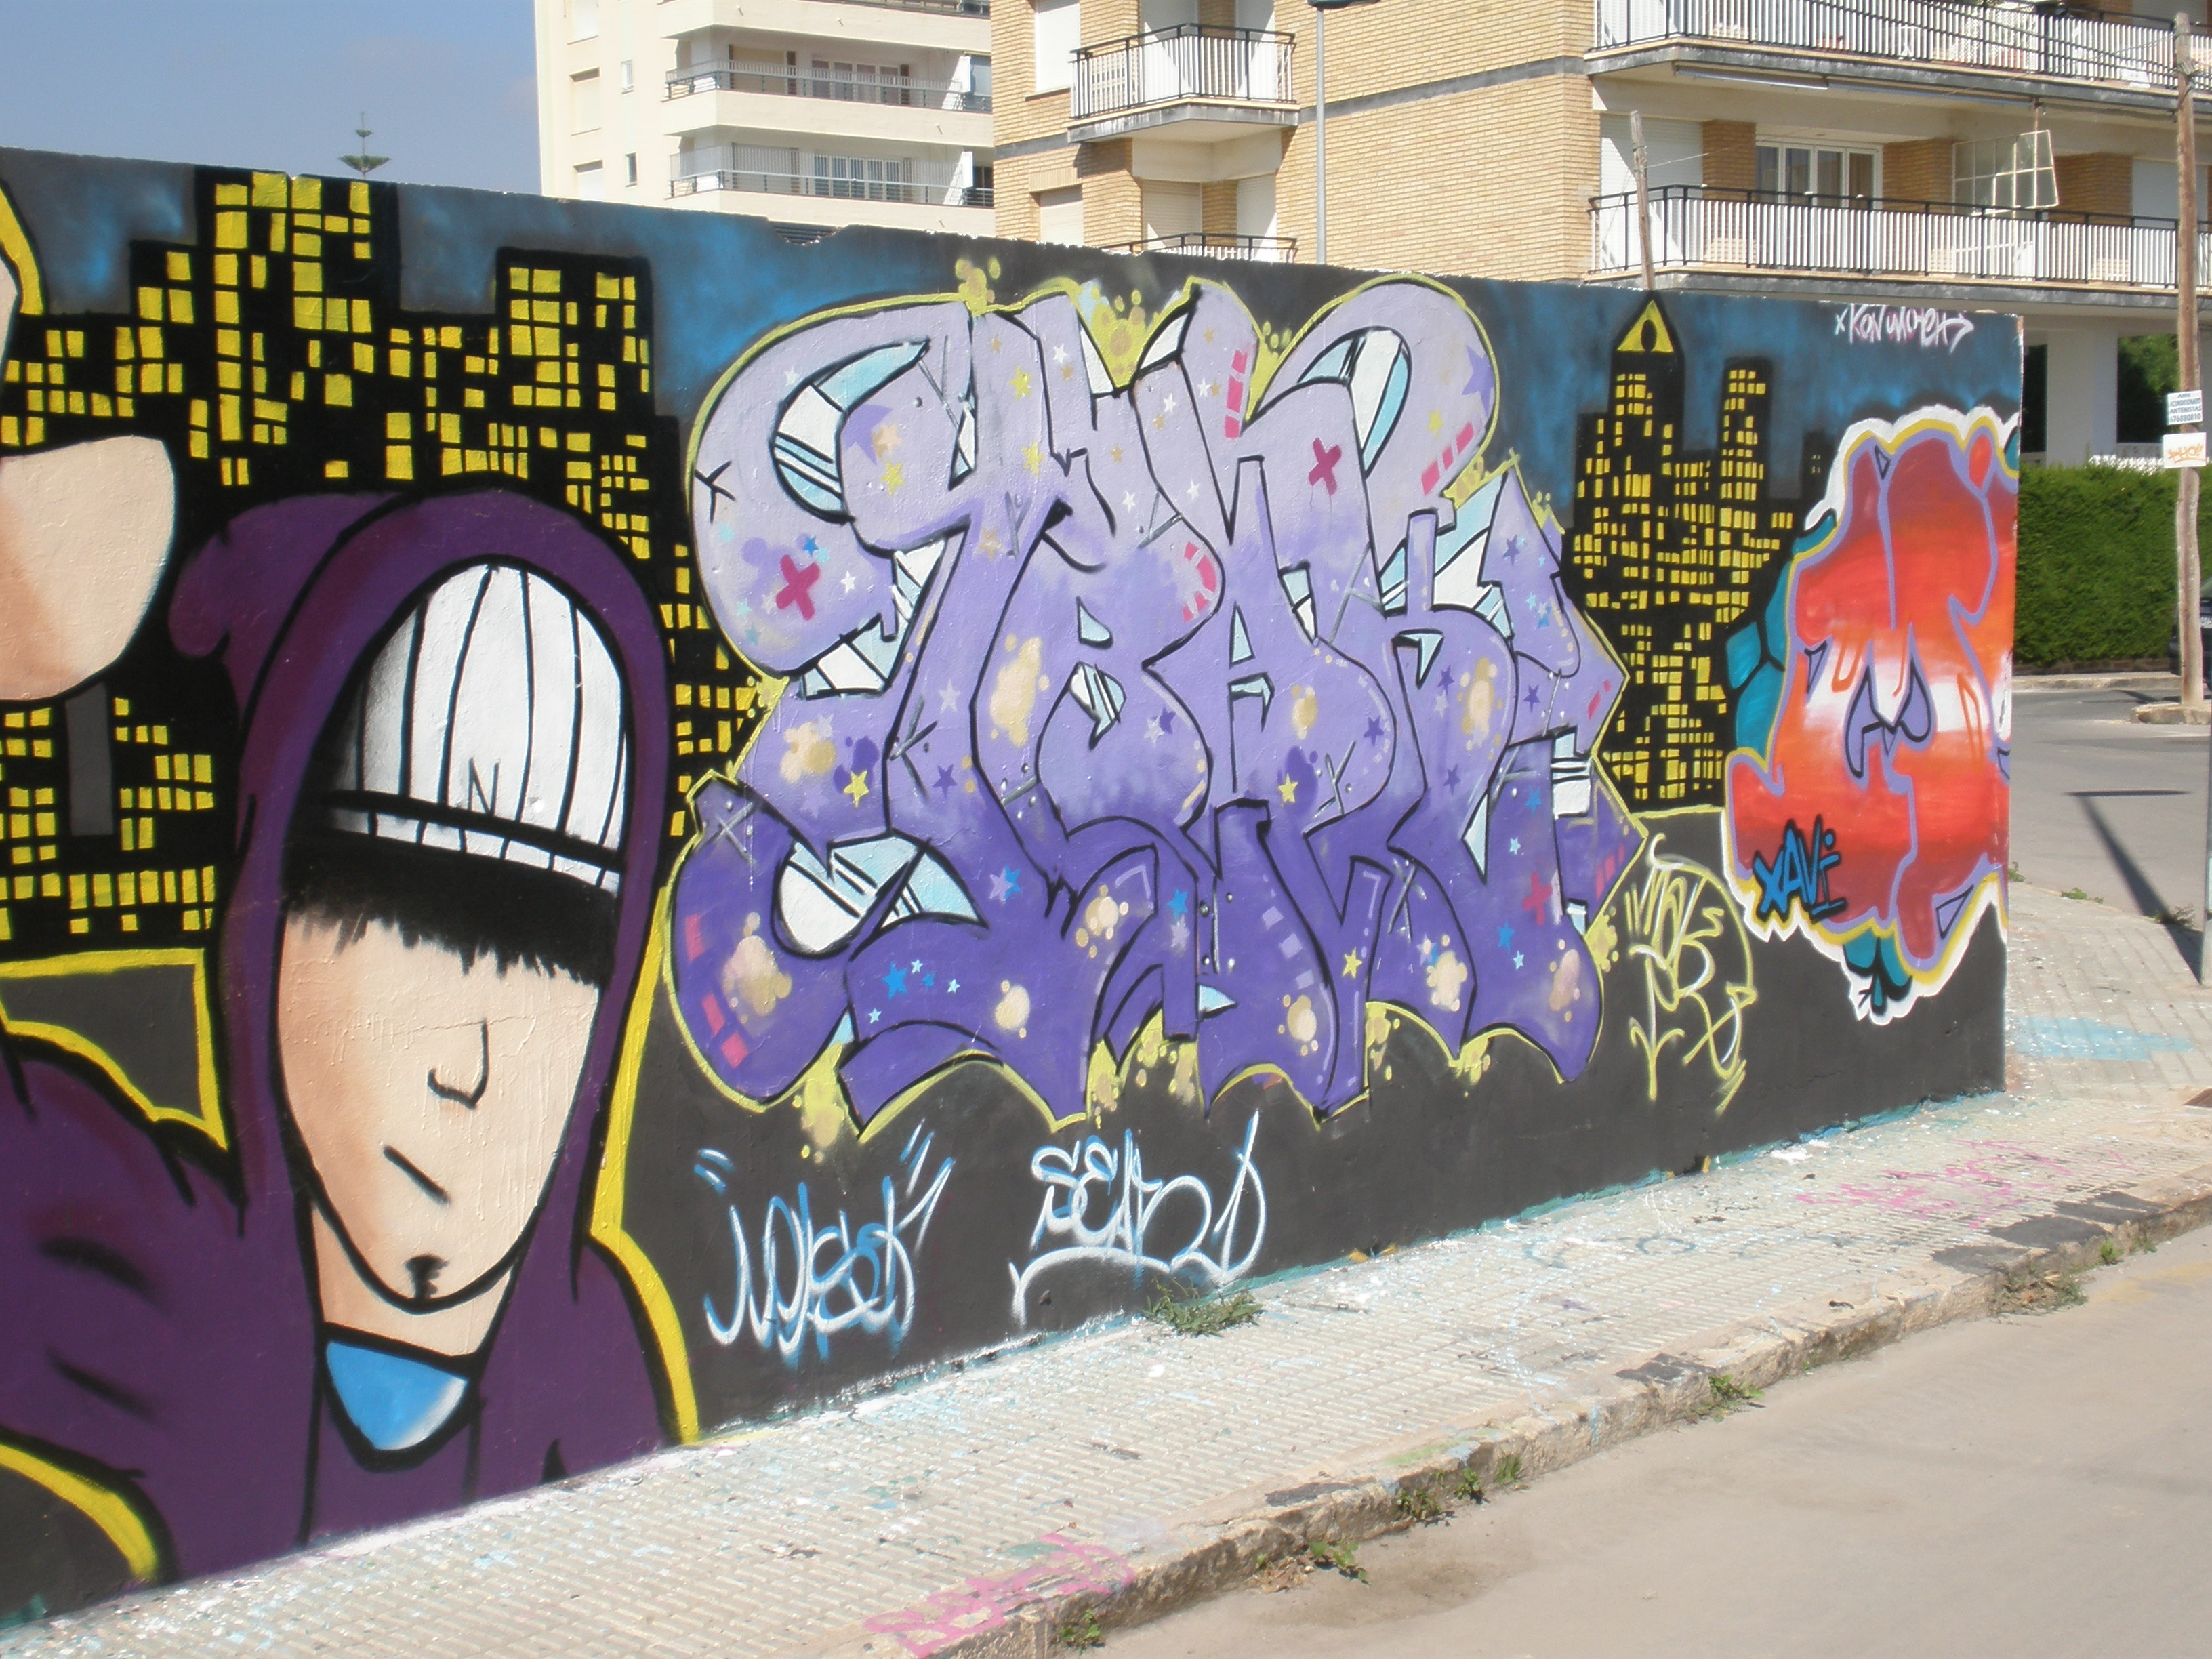
graffiti, street art, art, mural